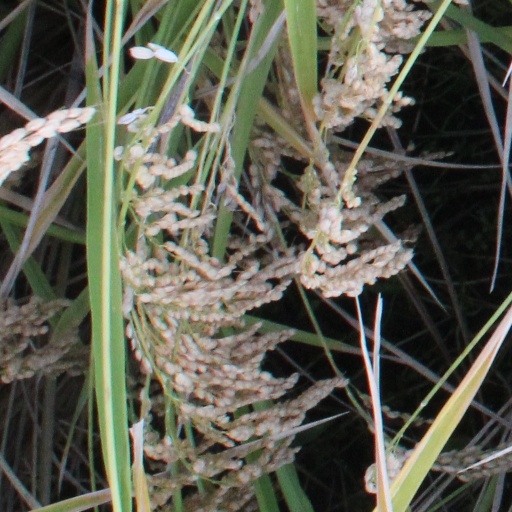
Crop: rice